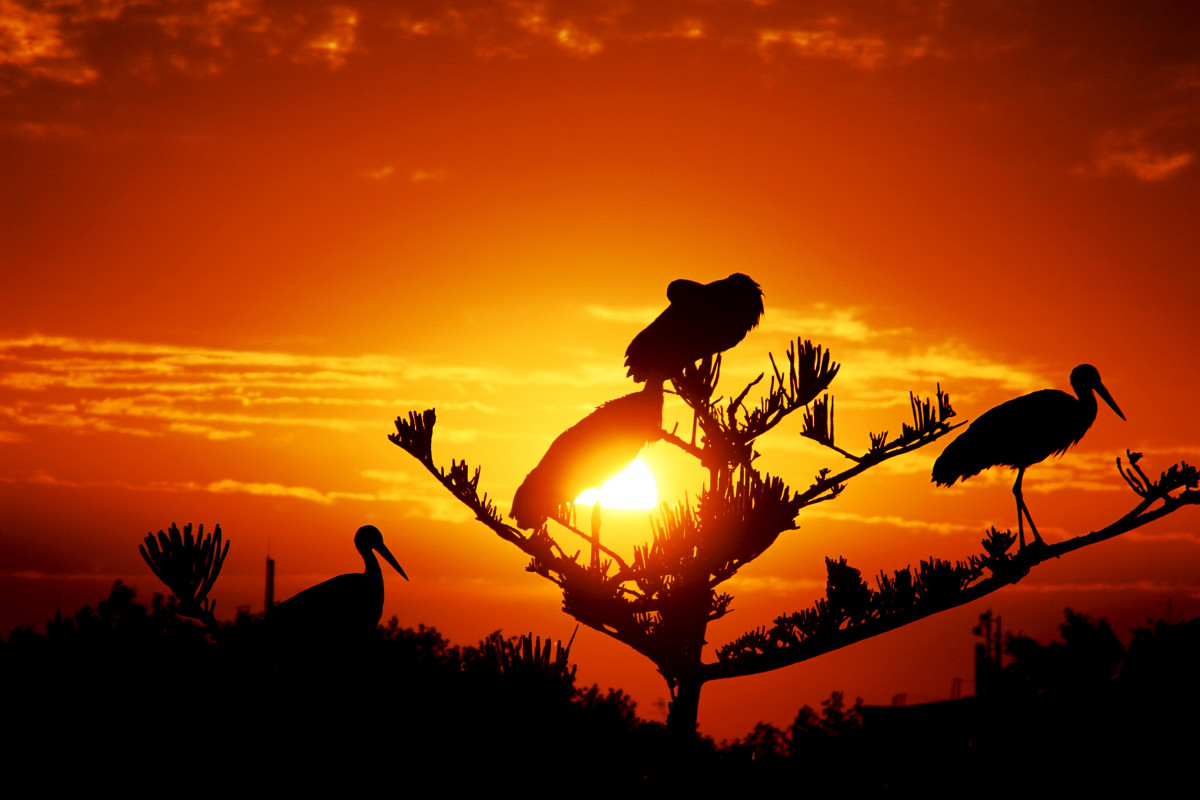
Tags: silhouette, sky, sun, sunrise, sunset, sunlight, morning, flower, dawn, dusk, evening